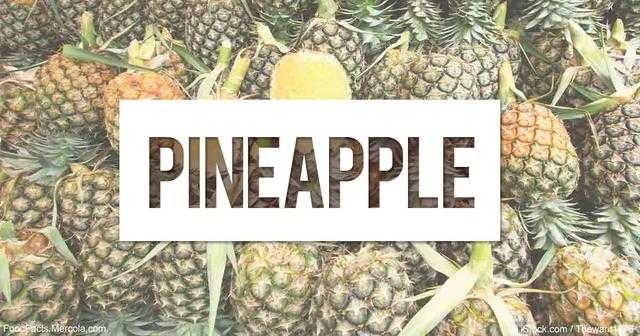
Label: Pineapple